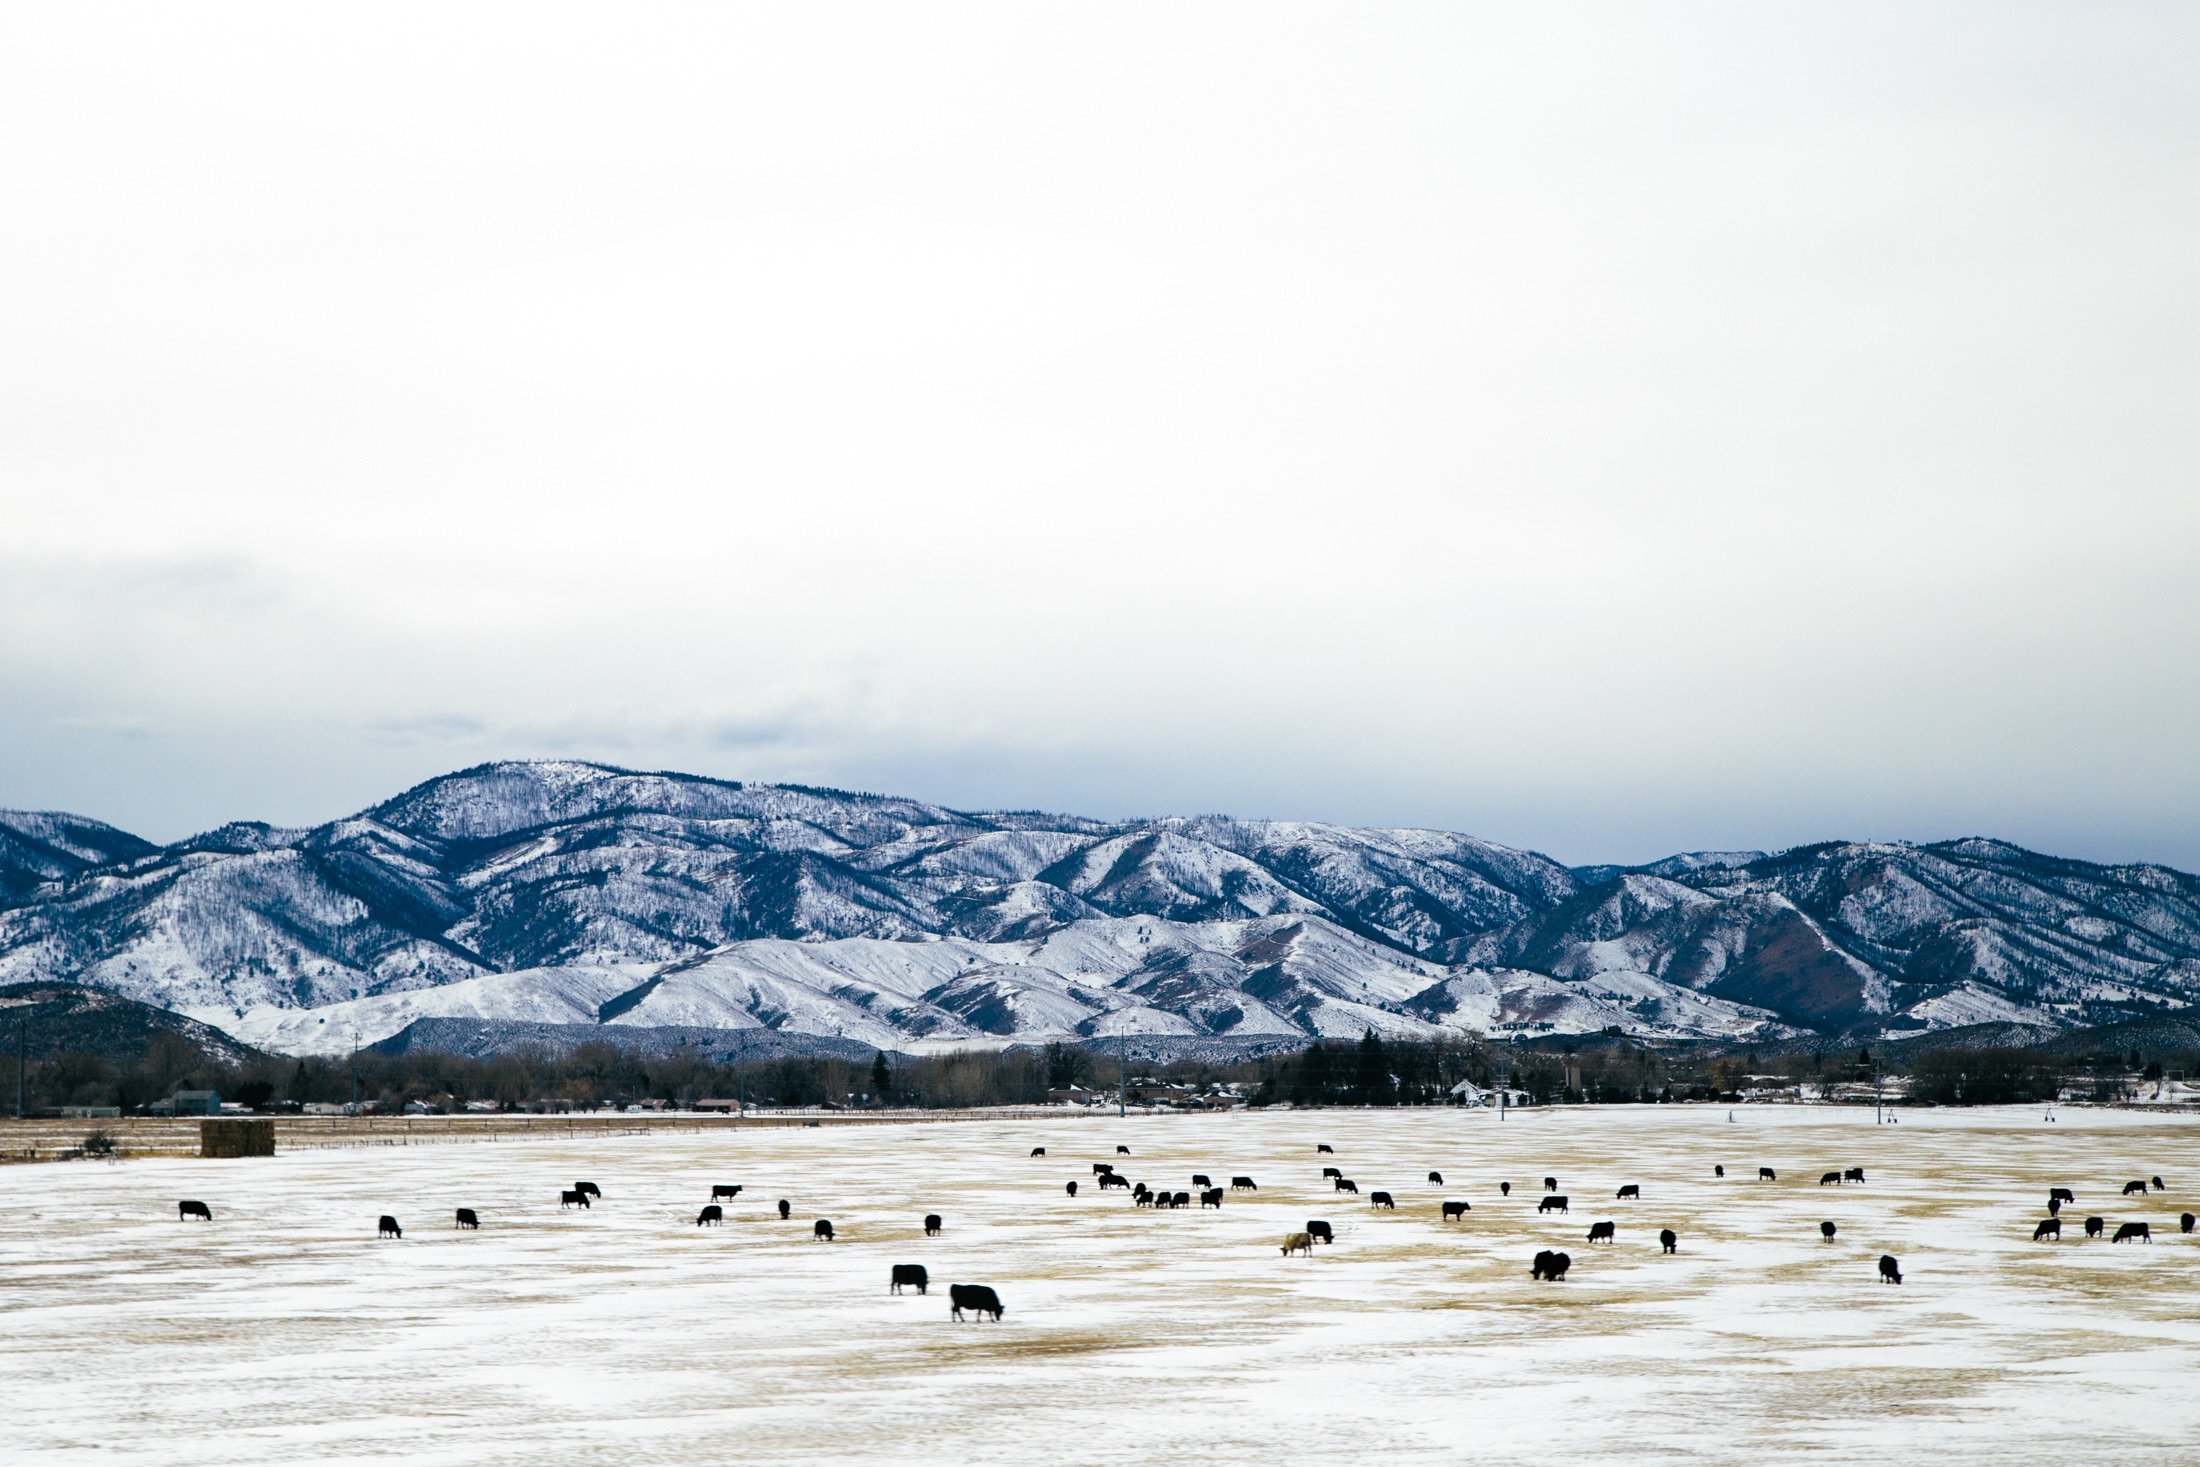
mountain, snow, winter, animal, mountain range, cattle, livestock, weather, arctic, winter sport, plateau, mountainous landforms